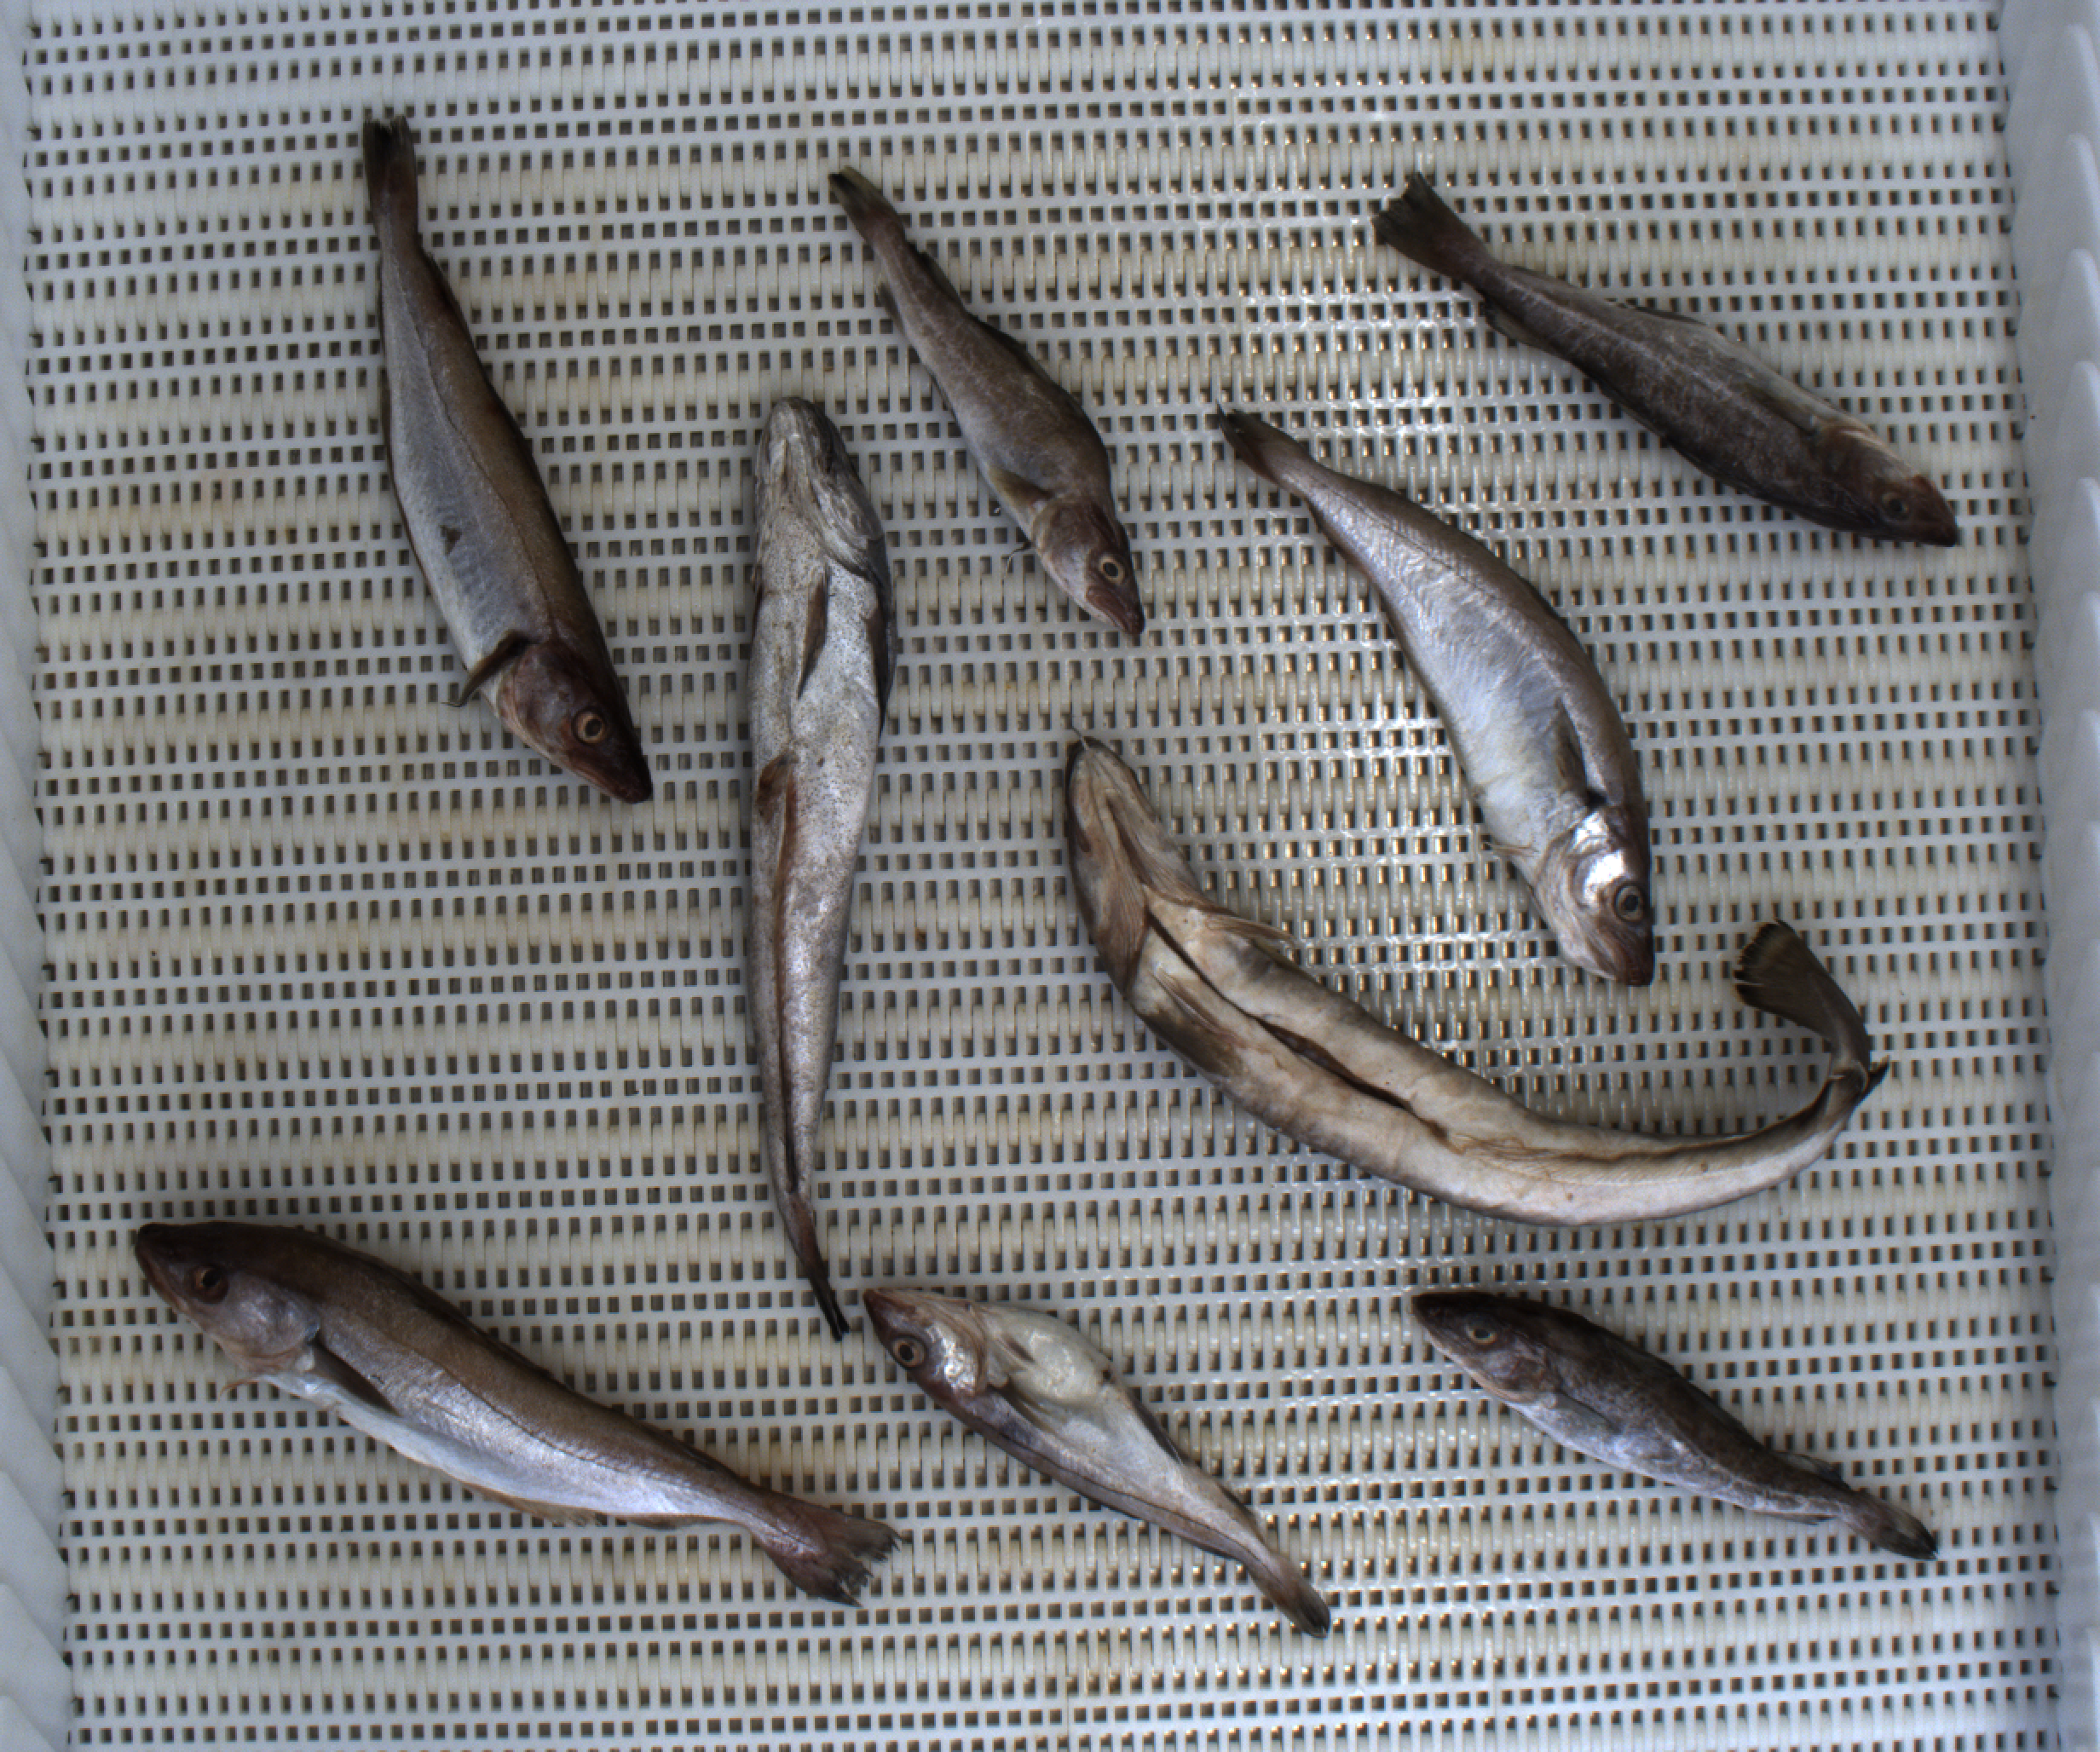
Total fish: 9
Cod: 3
Haddock: 1
Whiting: 3
Hake: 1
Horse mackerel: 0
Saithe: 0
Other: 1